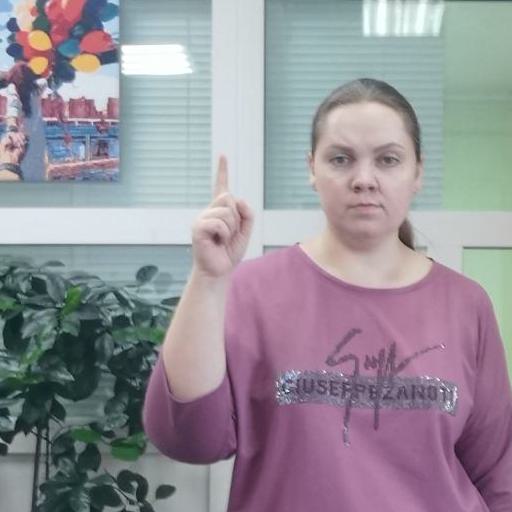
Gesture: one